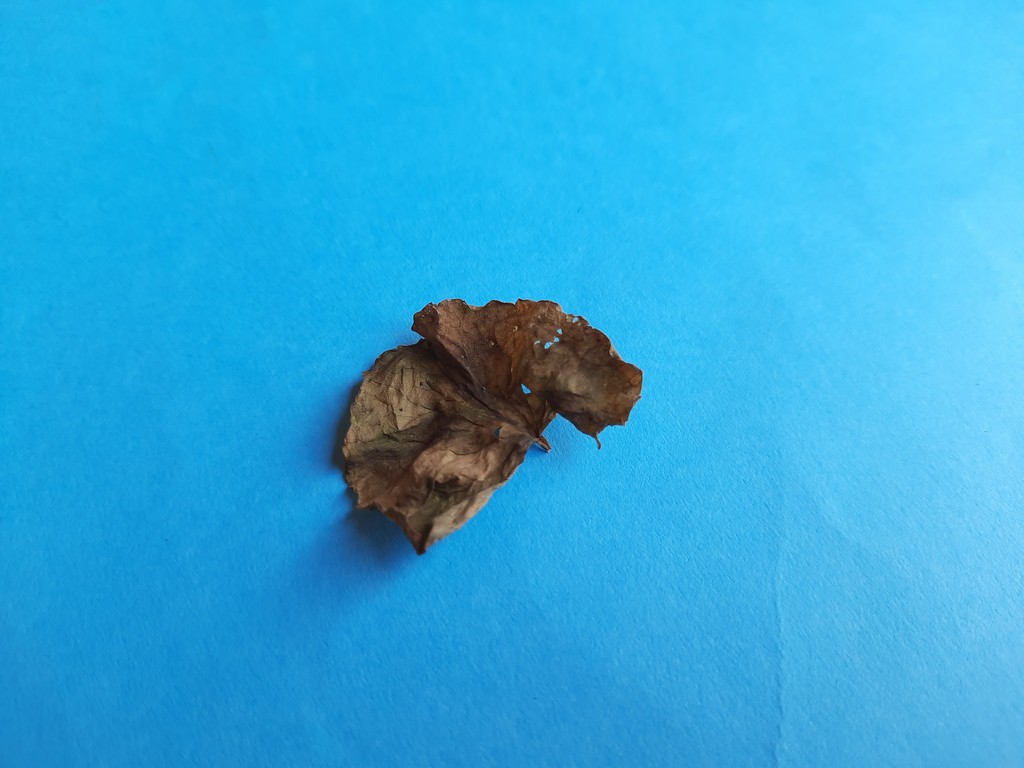
Label: Dried